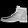
Label: Ankle boot